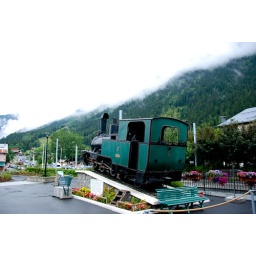
The little train in the mountain